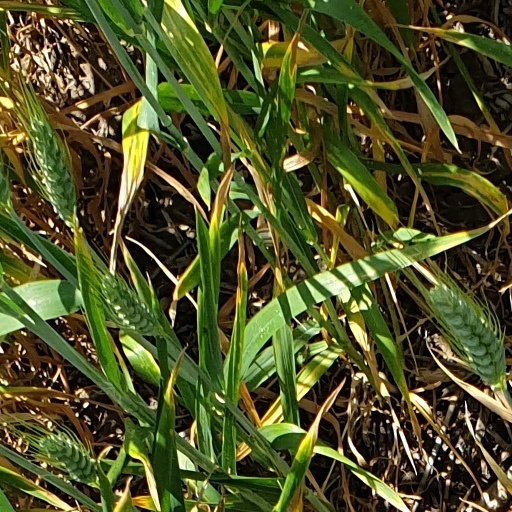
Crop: wheat